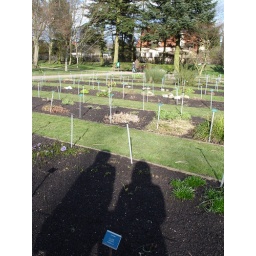
flower beds at the botanic garden in Lund